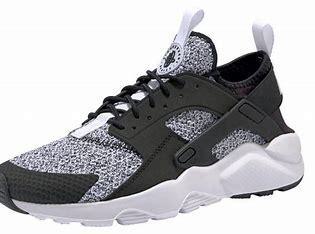
Brand: Nike
Model: Air Huarache Run Ultra